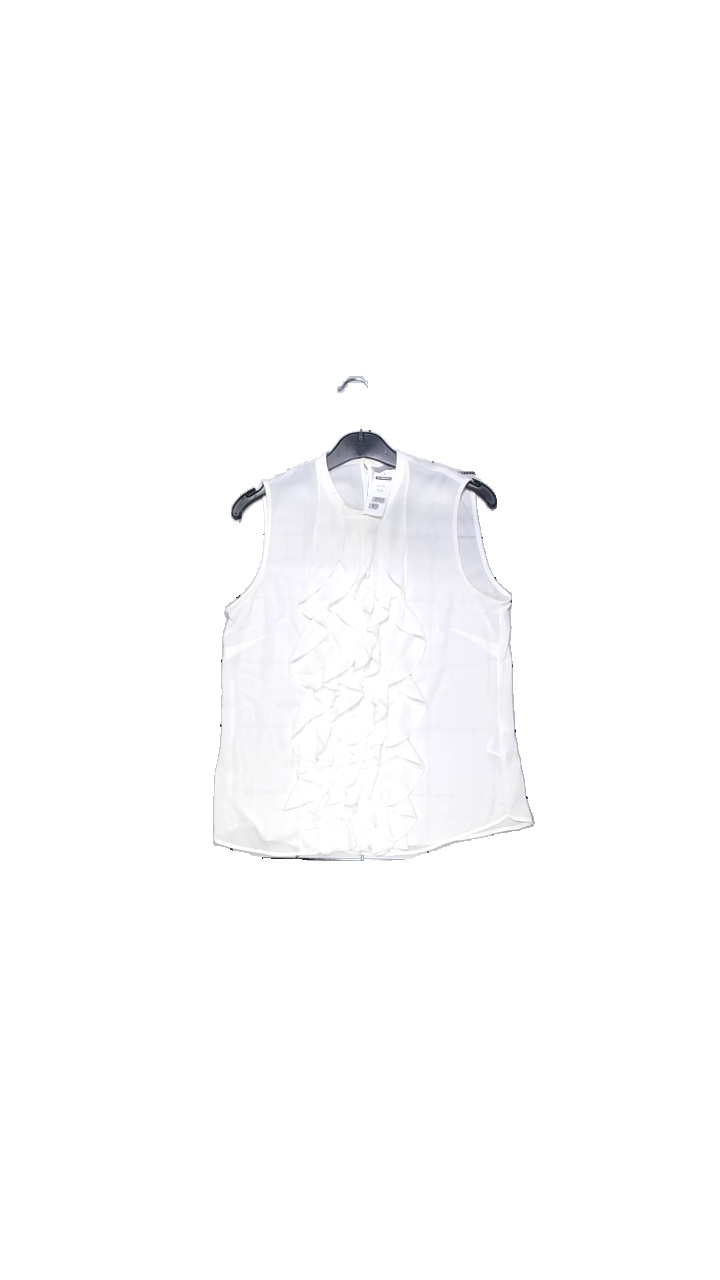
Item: Blouse (Ladies)
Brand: H&m
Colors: White
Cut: Loose
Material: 100% polyester
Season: Summer
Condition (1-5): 5
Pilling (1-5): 5
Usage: Reuse
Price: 50-100